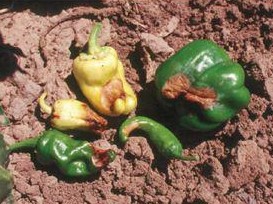
Plant: Bell pepper
Disease: bell pepper blossom end rot